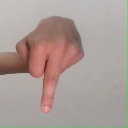
अक्षर: प